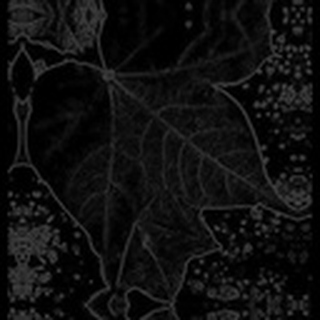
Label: healthy_cotton